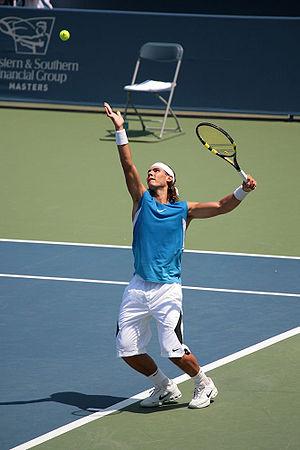
La rivalité Federer-Nadal oppose les deux joueurs de tennis professionnels Roger Federer et Rafael Nadal. Entre juillet 2005 et août 2009, les deux joueurs sont restés classés sans interruption dans le top 2 au classement ATP et 24 de leurs 40 matchs ont été des finales, dont 9 en Grand Chelem, un record.
Rafael Nadal est un joueur de tennis espagnol, professionnel depuis 2001, né le 3 juin 1986 à Manacor, sur l'île de Majorque, dans l'archipel des Baléares.